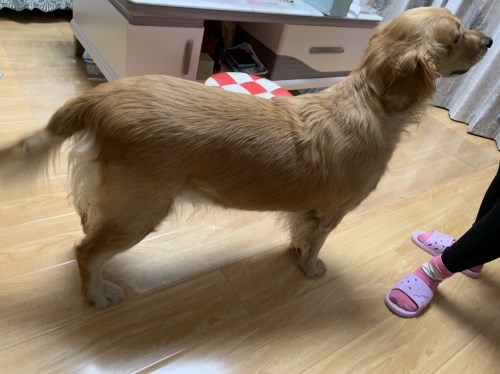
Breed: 5355-n000126-golden_retriever